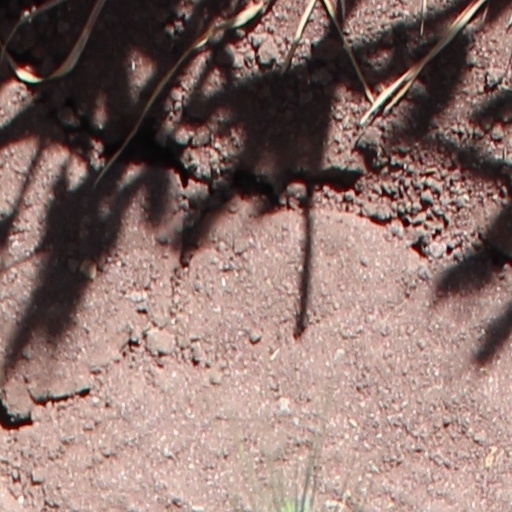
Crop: wheat